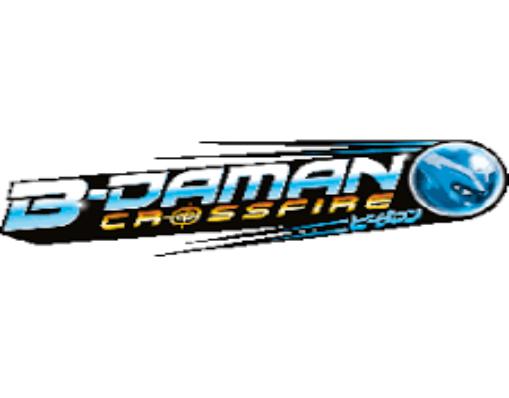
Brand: B-Daman
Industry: Leisure